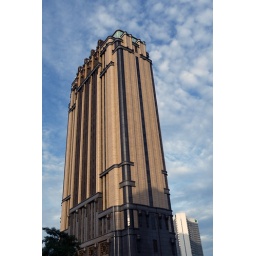
The 24-storey office building is along North Bridge Road. The exterior surfaces are clad in brown granite